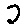
Label: 2